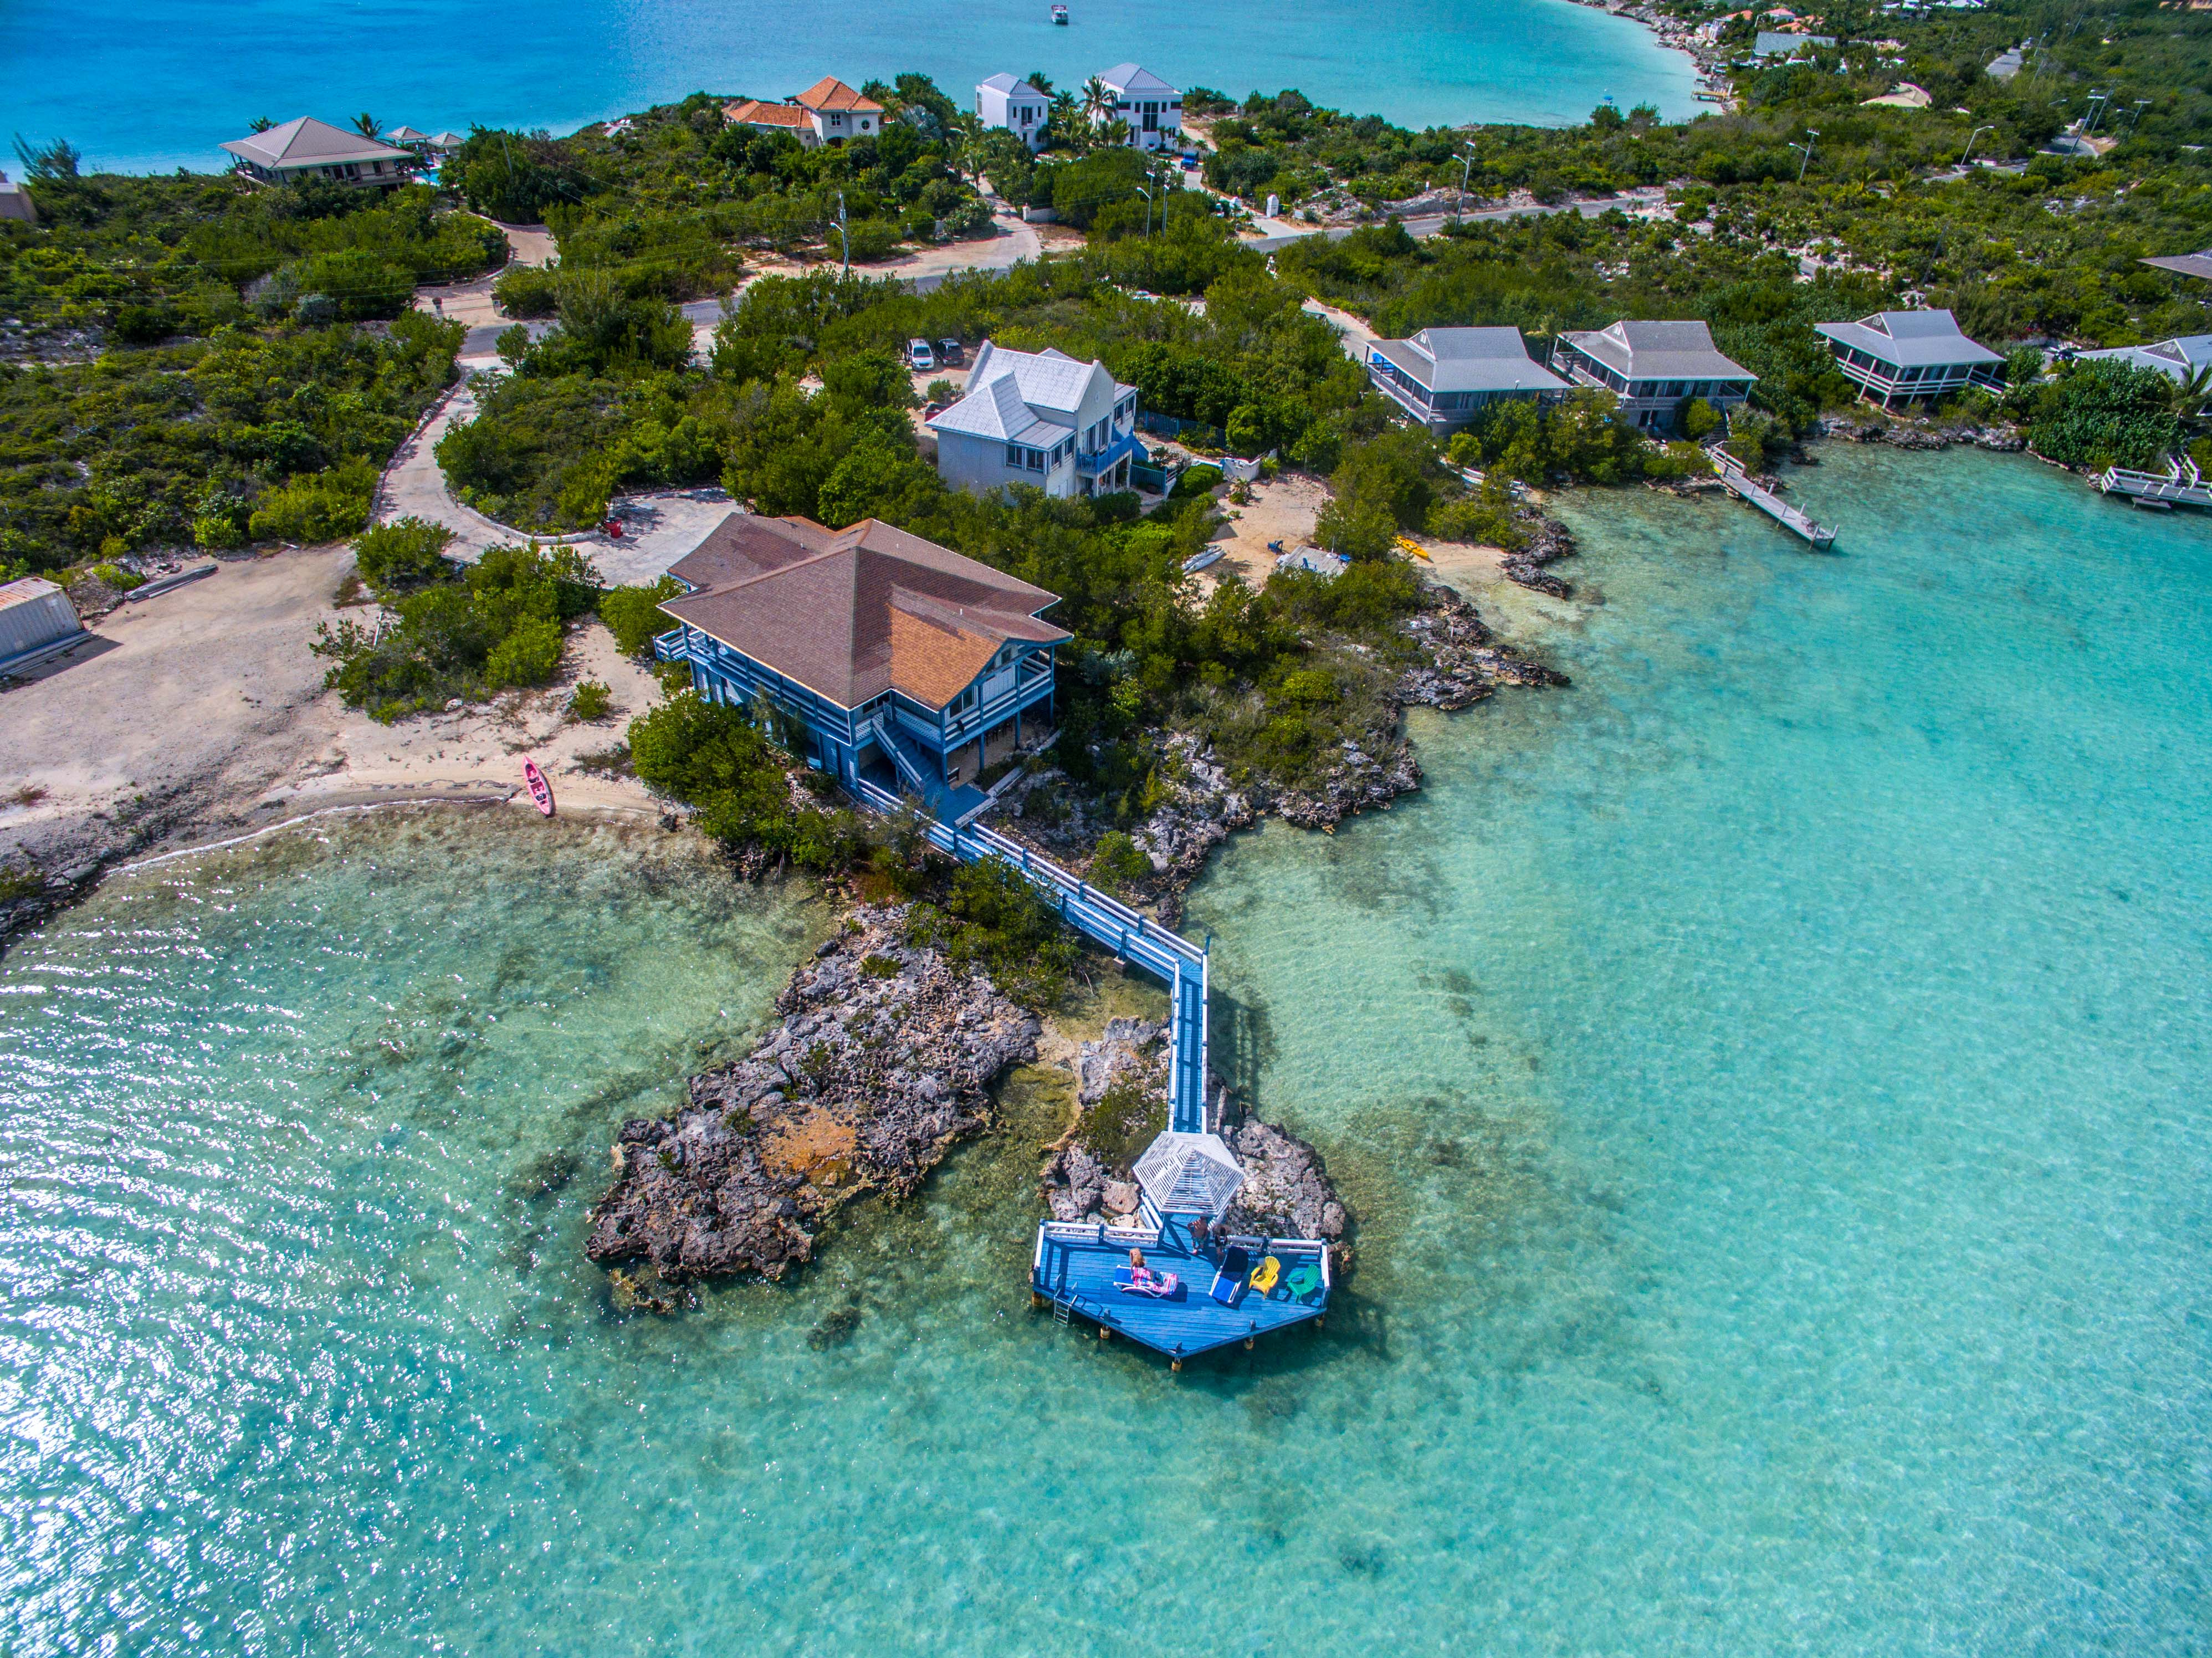
beach, sea, coast, roof, swimming pool, lagoon, bay, island, aerial view, drone view, resort, archipelago, water park, landform, aerial photography, geographical feature